DJ Symphony

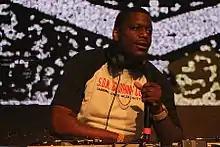
DJ Symphony performing in Chile

DJ Symphony became a radio DJ for 103.3 WPRB in Princeton, New Jersey in 1996 and ran a weekly program called "Vibes and Vapours". In 1997, he also started to deejay for Rutgers University and did their Black Madness events. Although DJ Symphony devoted most of his time from 2000 and onward to tour deejaying for numerous artists, he returned to radio in 2007 and worked for 102.5 KSFM in Sacramento, California as a mix show DJ for the show "Club 102" which aired from 12am-2am every weekend until 2009. In 2010, DJ Symphony became the program director for Radio Invasion 93.1FM a clear channel radio station.